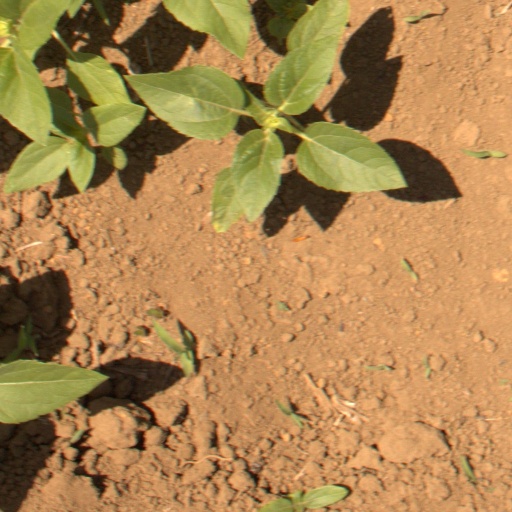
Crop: Jerusalem artichoke